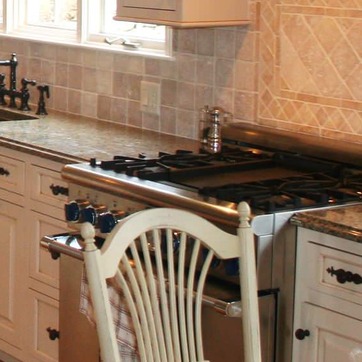
Material: metal